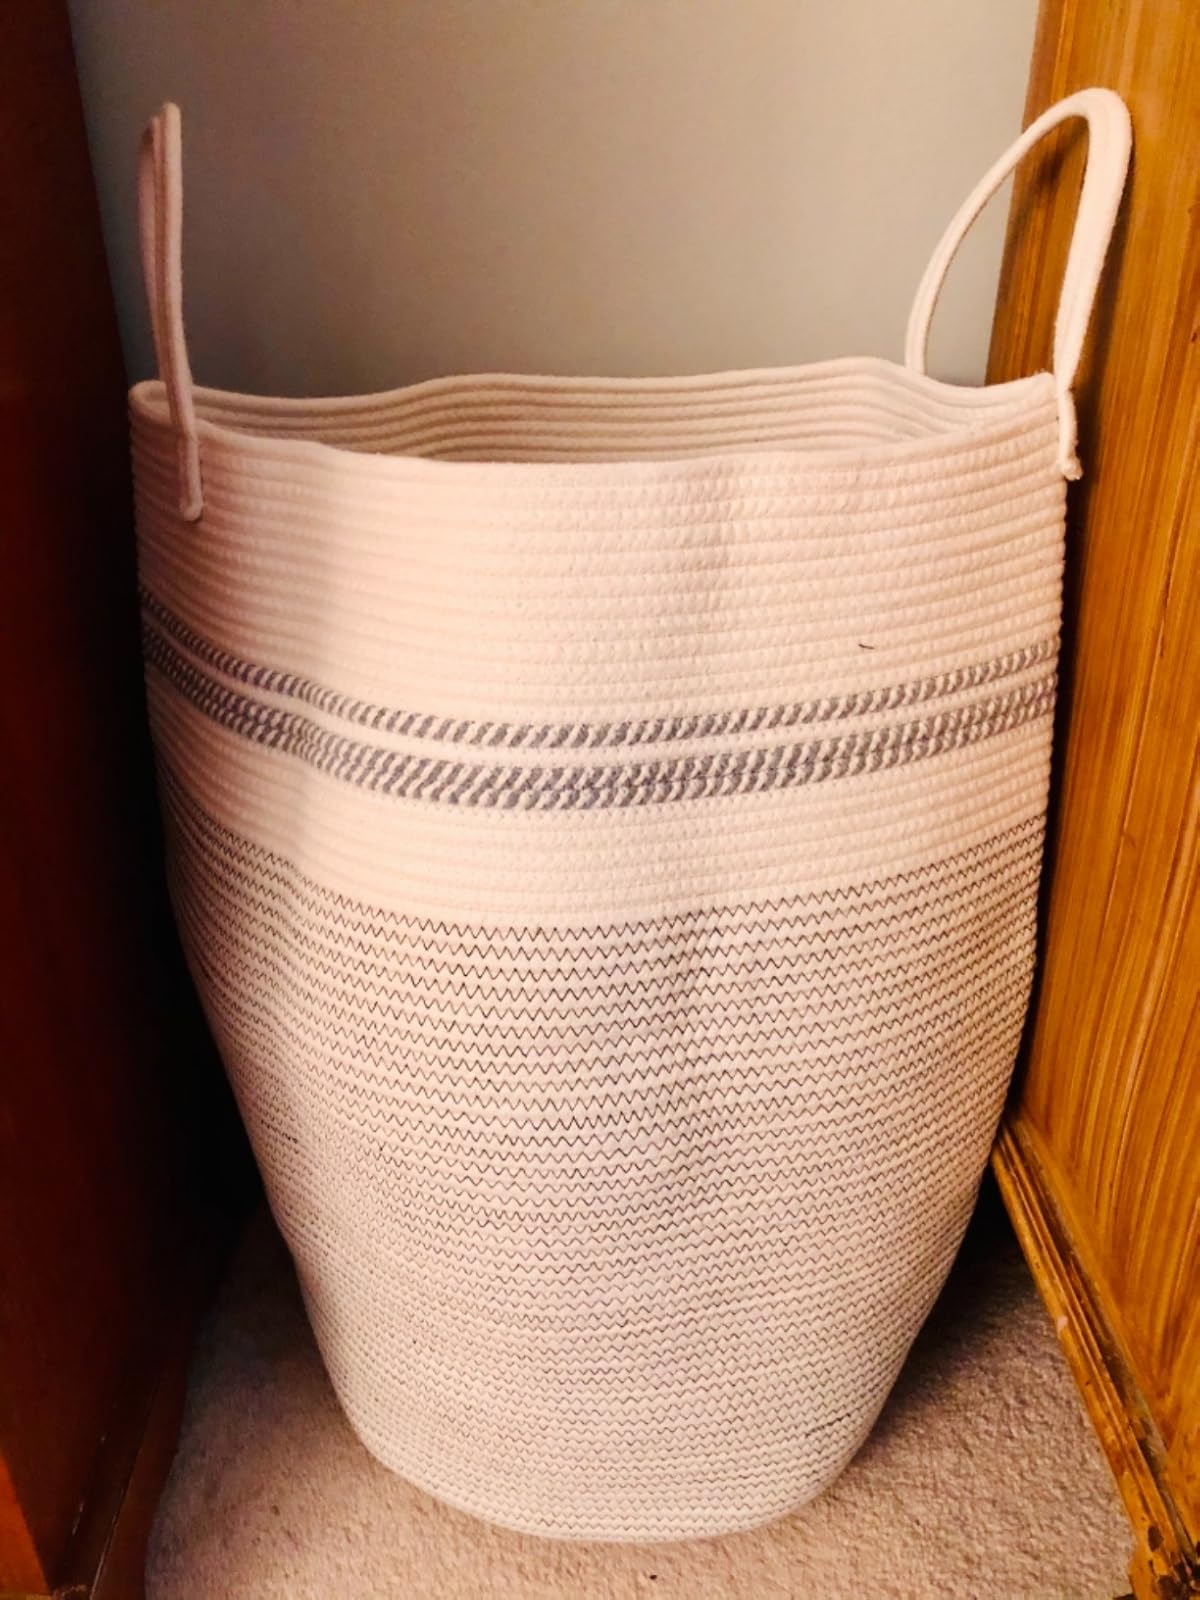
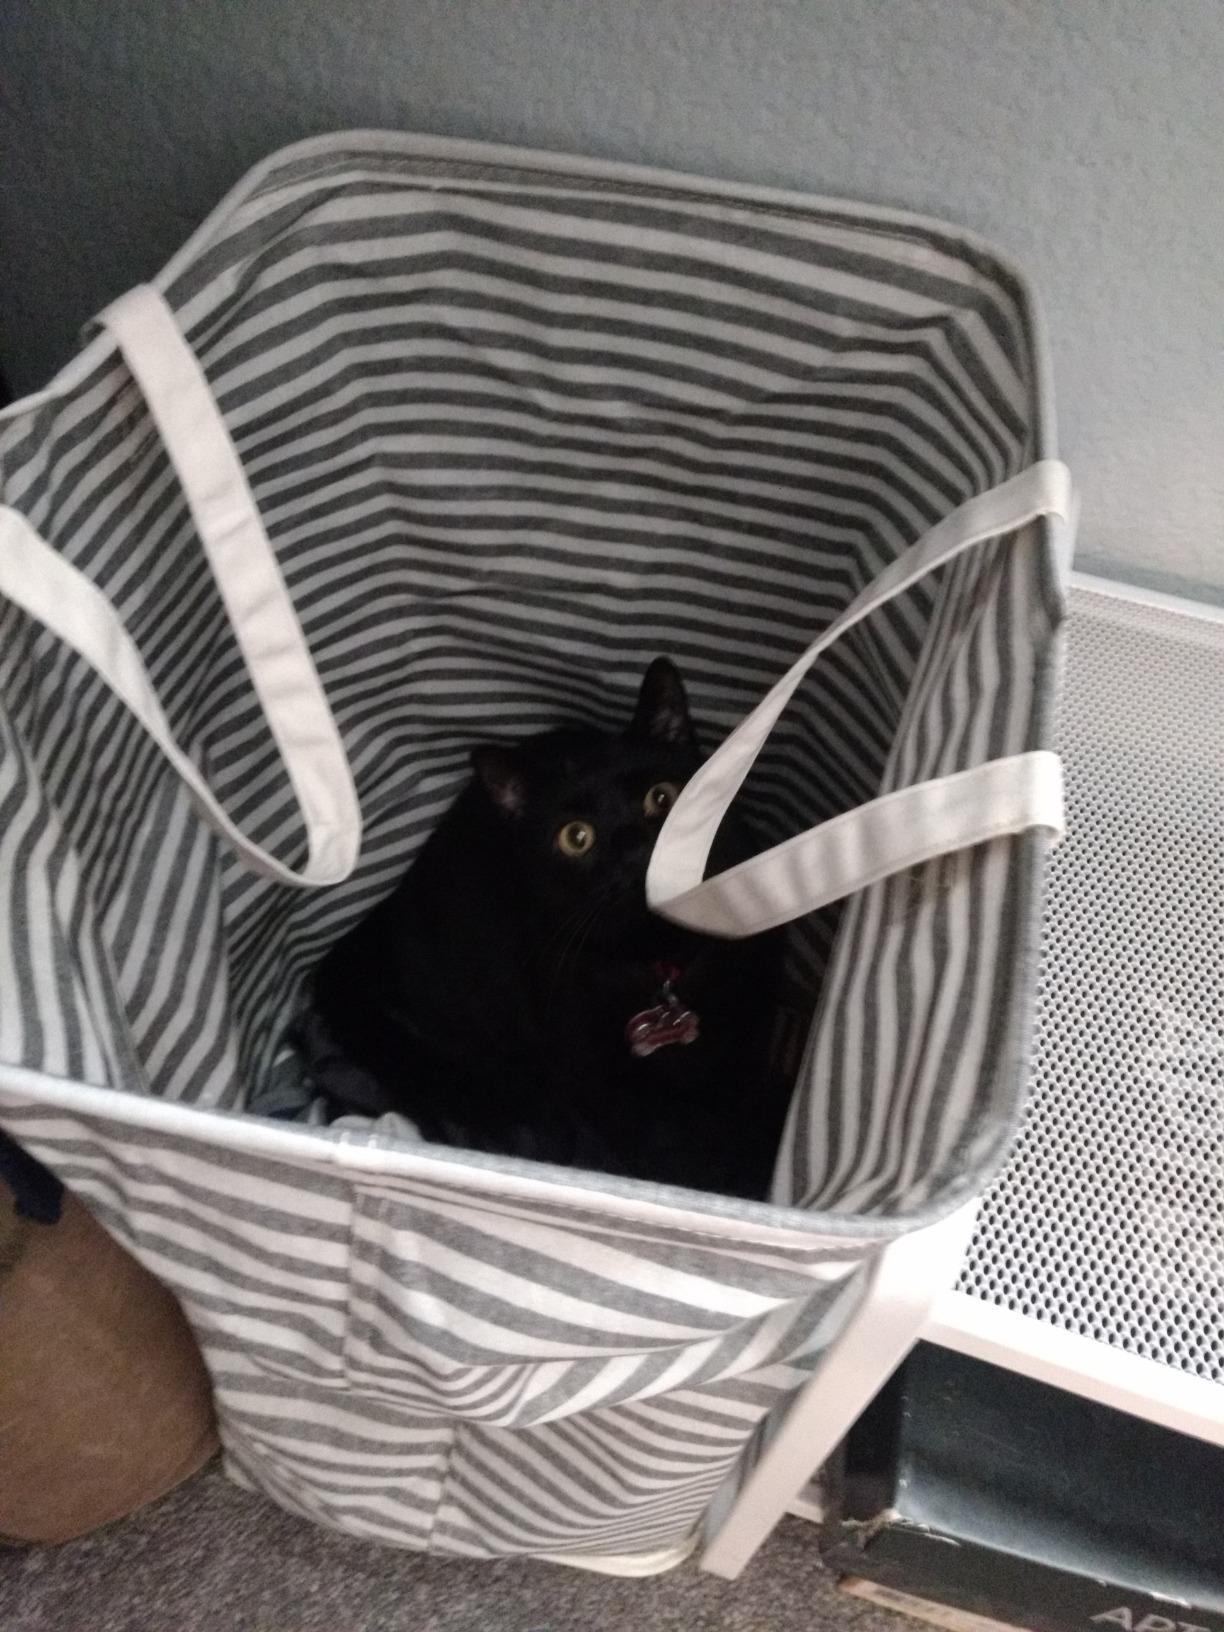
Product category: items_hamper
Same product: no